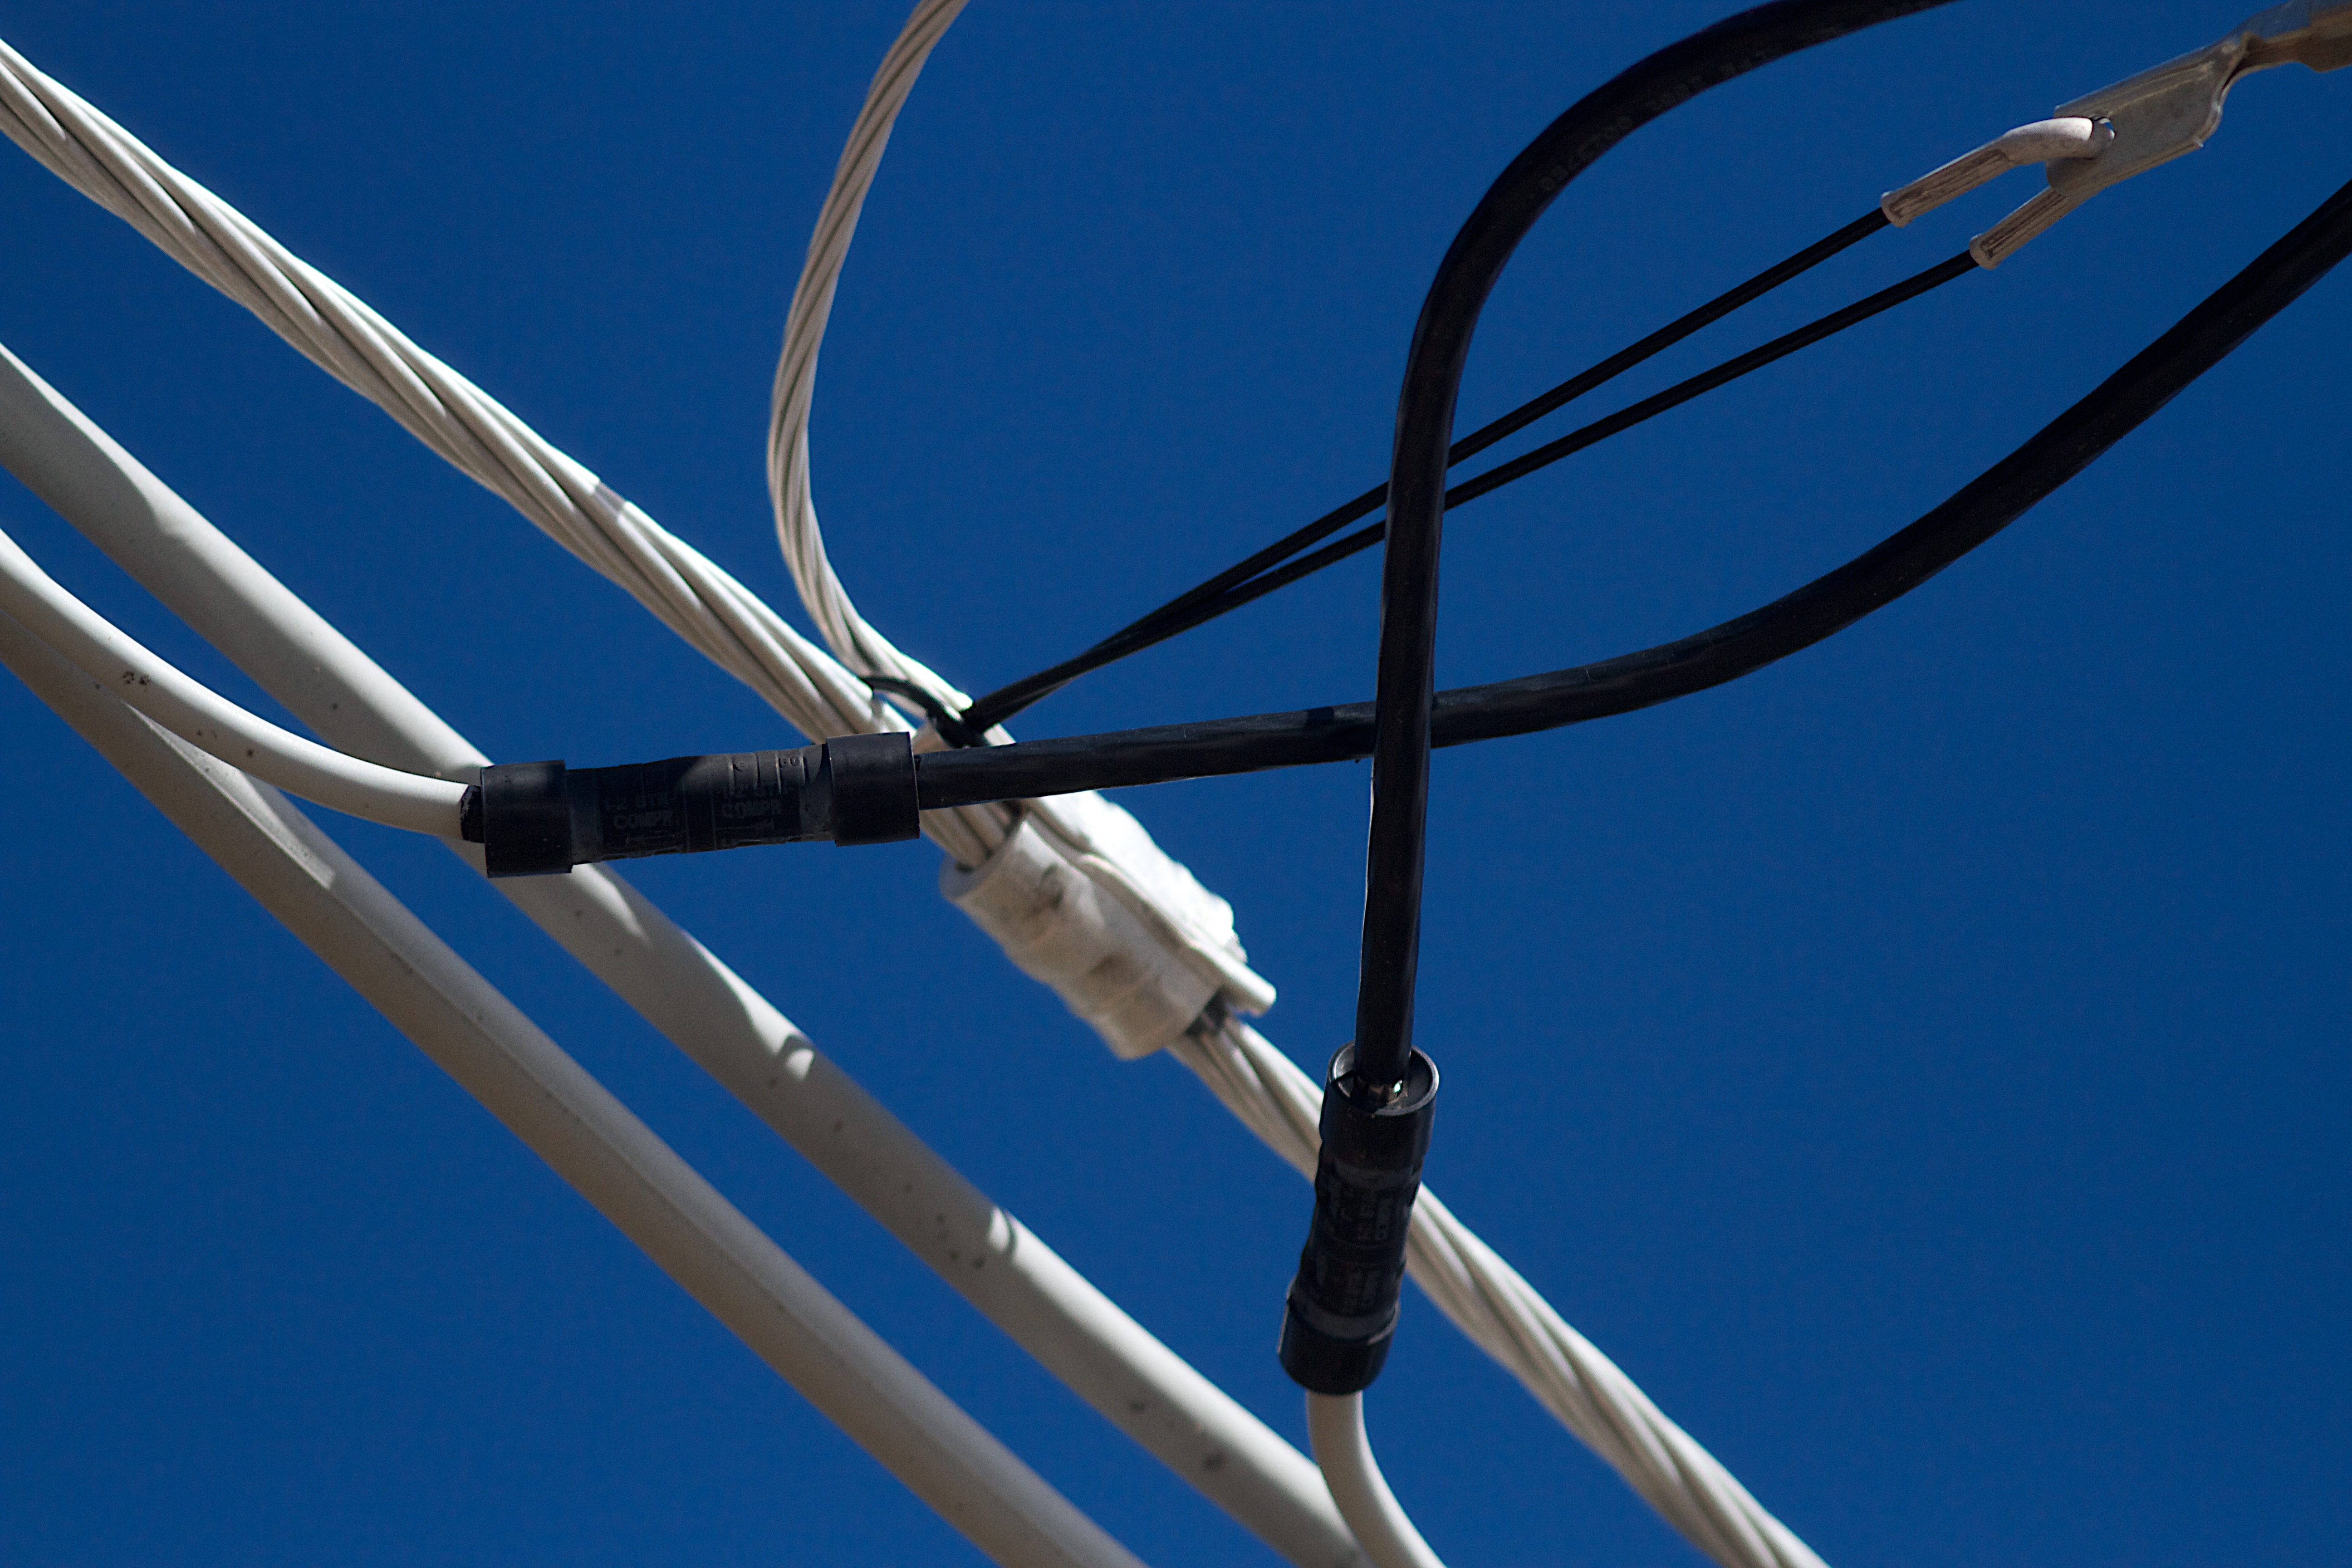
wing, fence, technology, wind, cable, wire, line, mast, machine, blue, wind turbine, street light, electricity, energy, outdoor structure, electrical supply, electronics accessory, overhead power line